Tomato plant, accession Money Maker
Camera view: vertical (180 deg); turntable rotation: 210 degrees
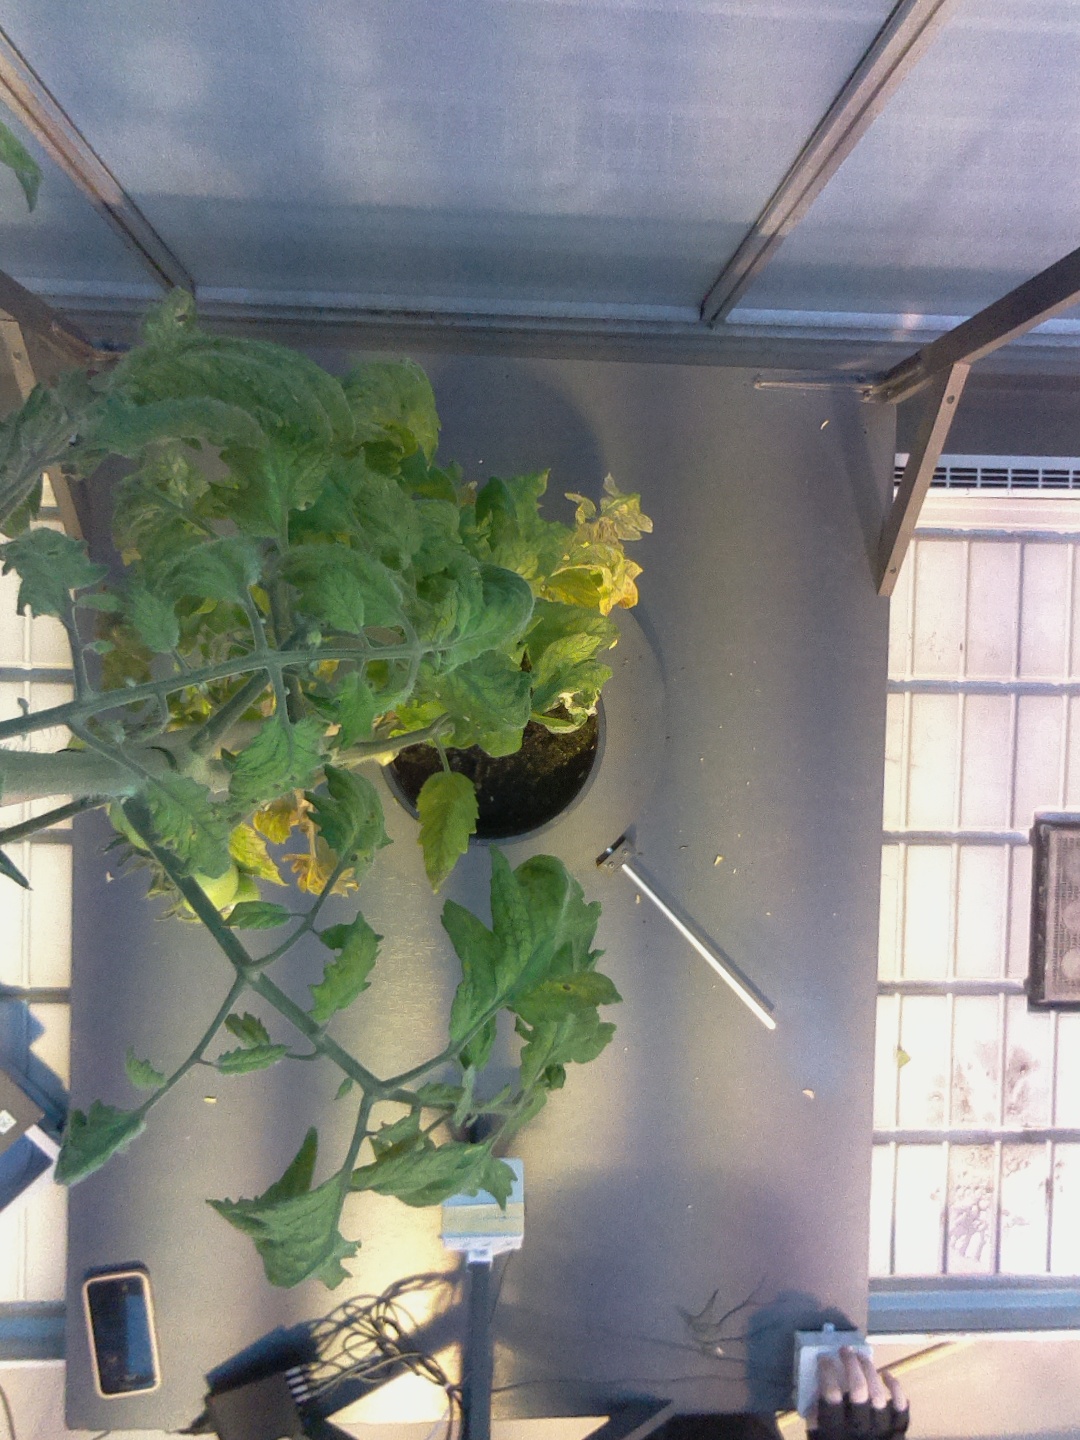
BBCH growth stage 78: 80% -90% of final fruit size